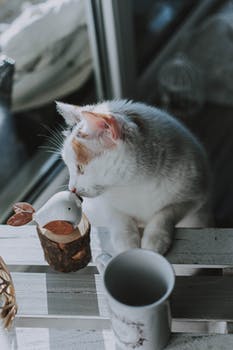
Label: No Watermark